Fergus of Galloway

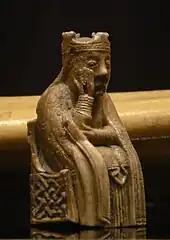
A queen gaming piece of the so-called Lewis chessmen Almost nothing is known of queenship in the Isles.

Henry I himself was married to David's older sister, Edith, a union which closely bound him to the Scottish royal house. For as long as Henry I lived, relations between him and David remained harmonious. When the former died in 1135, however, the peace between the neighbouring realms was shattered when his nephew, Stephen of Blois, Count of Boulogne and Mortain, successfully seized the throne. Before the end of the year, the Scots surged forth and seized Carlisle and Cumberland before peace was restored. Relations broke down the following year, and the Scots again invaded in 1137, seizing Northumberland, and pushed forth towards York. The contemporary accounts of the English chroniclers Richard Hexham and Ailred, Abbot of Rievaulx single out Gallovidian soldiers for their excessive atrocities in David's campaign. Disaster struck the Scots in 1138 at the Battle of the Standard, when David's forces were utterly overcome by the English near Northallerton.